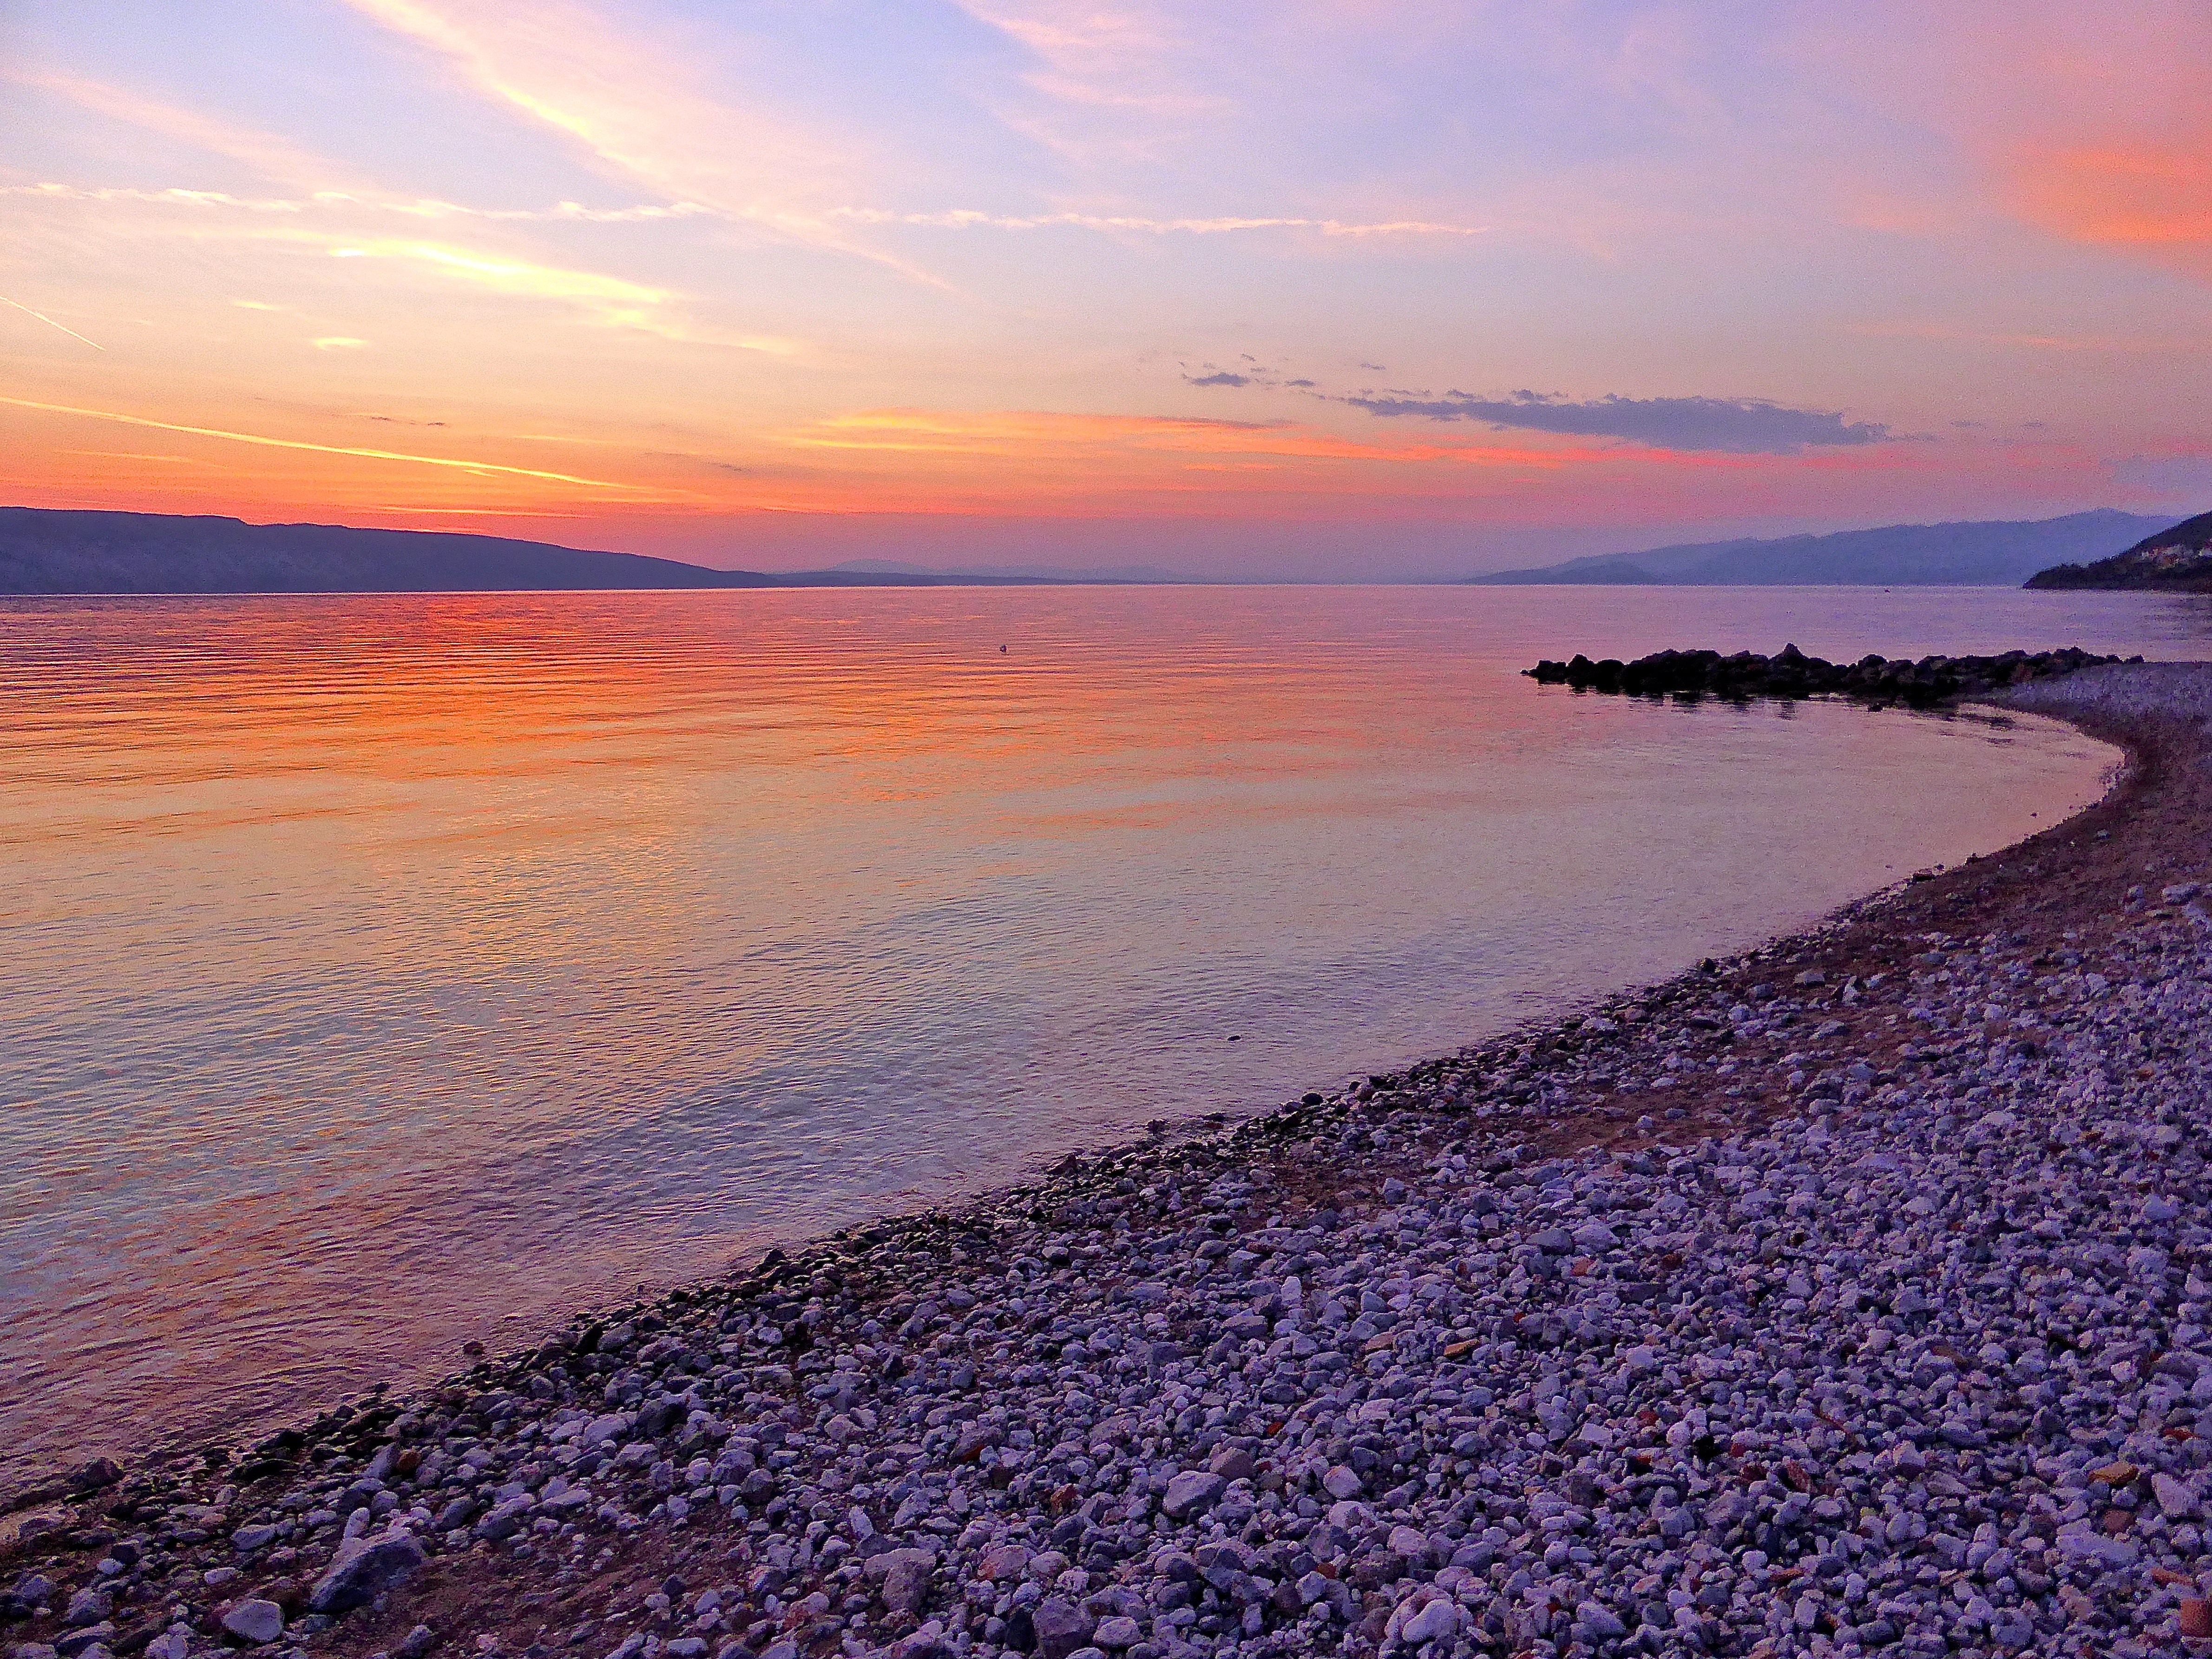
beach, sea, coast, sand, ocean, horizon, cloud, sky, sun, sunrise, sunset, sunlight, morning, shore, wave, dawn, seaside, dusk, evening, orange, tranquil, bay, colorful, body of water, afterglow, wind wave